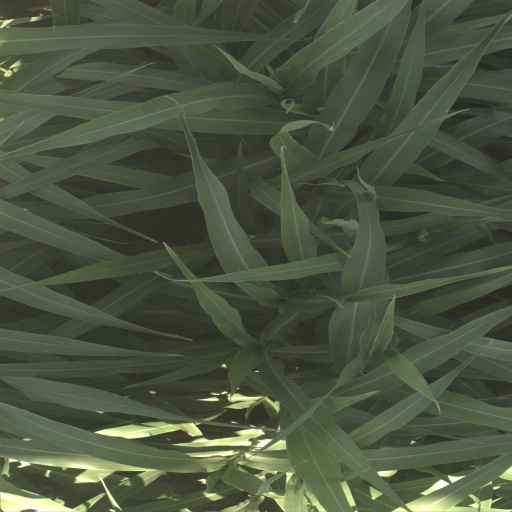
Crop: sorghum